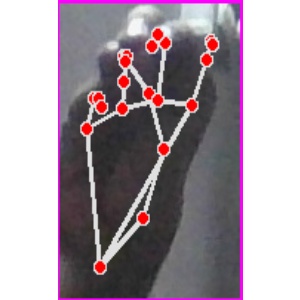
अक्षर: ङ